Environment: real
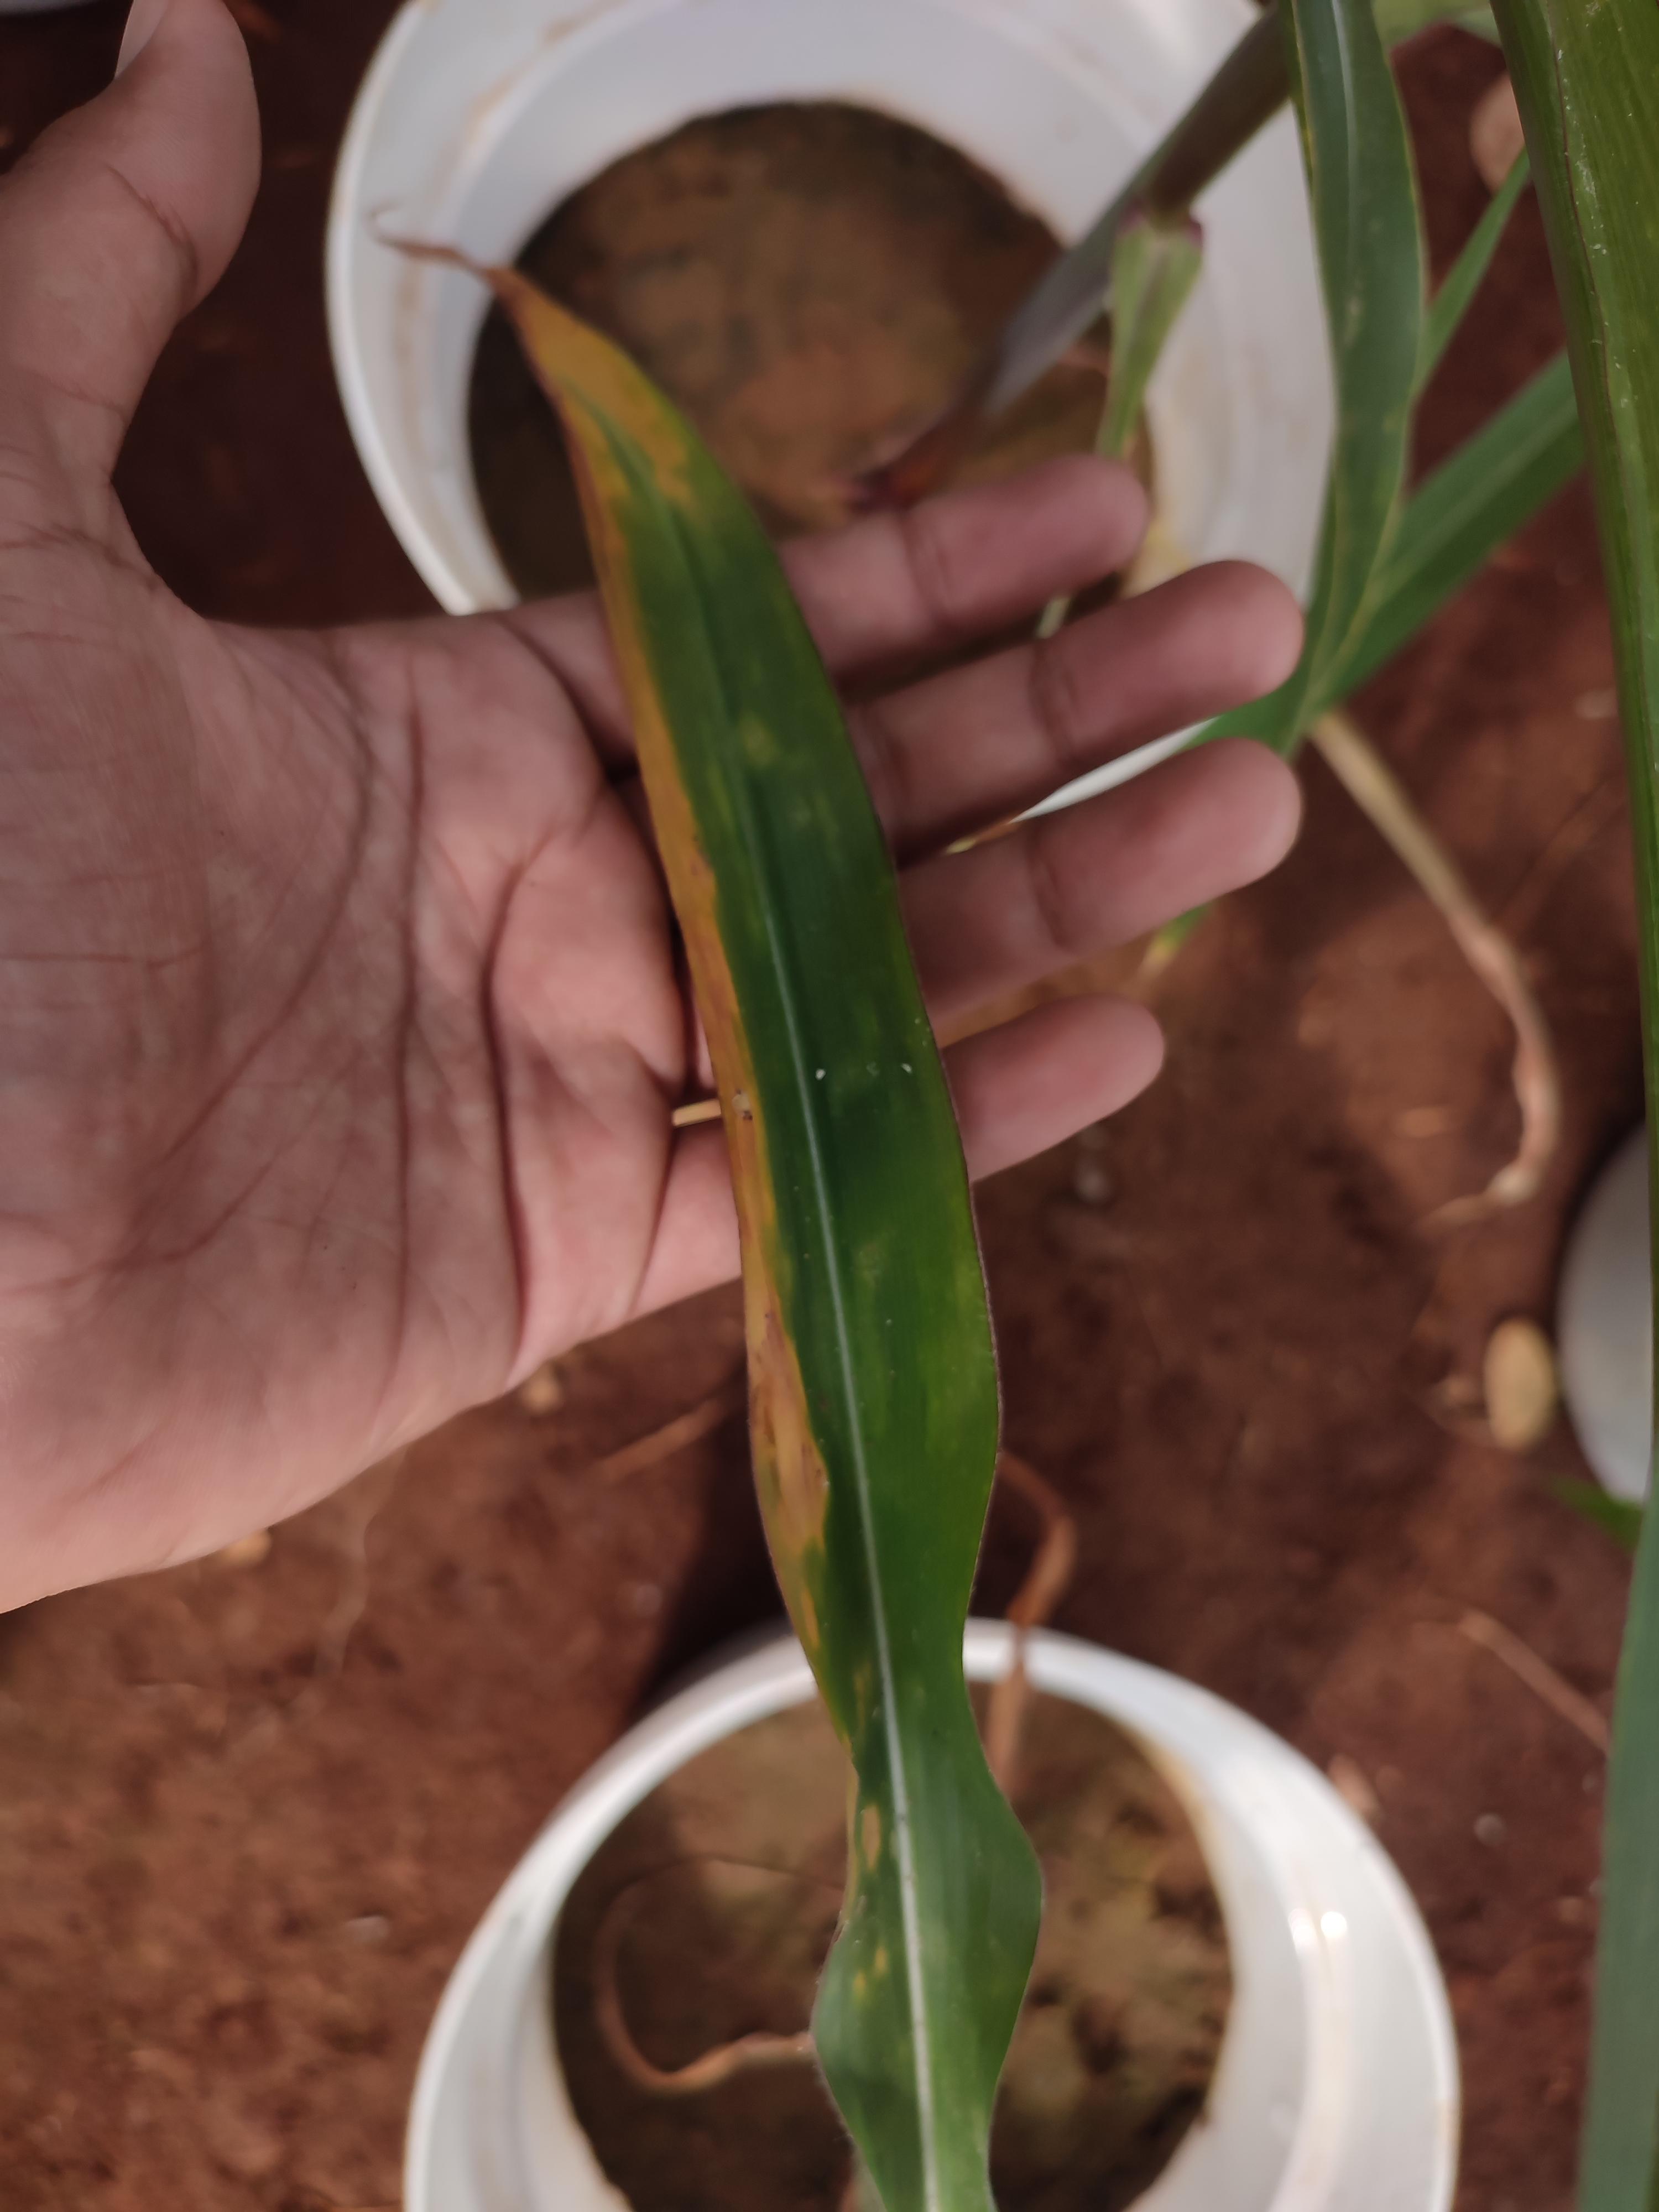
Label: potassium_deficiency